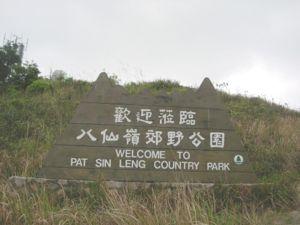
Le parc rural de Pat Sin Leng est un parc rural à Hong Kong situé dans le nord-est des Nouveaux Territoires. Inauguré le 18 août 1978, il recouvre une superficie de 31,25 km², comprenant le Pat Sin Leng ainsi que d'autres montagnes telles que le Wong Leng, le Ping Shan Fung, le mont Cloudy et le Kwai Tau Leng. Les réservoirs de Hok Tau et de Lau Shui Heung font également partie du parc.